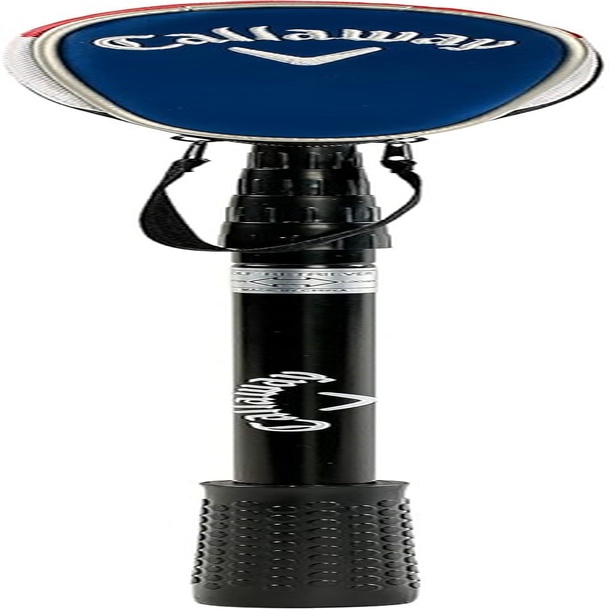
Callaway Golf Ball Retriever
Callaway Ball Retriever: Our high-quality aluminum alloy Callaway golf balls retriever comes in 2 sizes and can extend up to 6 or 15 feet with minimal bending; 6-foot pocket version fits into most bag apparel pockets for easy storage Ergonomic Handle: Our golf ball picker upper comes equipped with an ergonomic sure-grip handle that allows you to easily handle the ball retriever golf tool even when fully extended Quick and Easy Retrieval: The ultimate on-course golf accessories, our golf ball retrievers feature a durable stainless steel retriever mechanism that picks up balls in a snap Included Cover: Our ball grabber tool golf accessory comes with a dual-zip headcover; When covered, it looks just like another club in your bag From the manufacturer Golf Ball Retriever for Water The Callaway pocket and ball retriever come in a 15' length and a 6' length. Other golfers won't even know you have one in your bag—it includes a dual zip headcover, making it look like any other club you have in your golf bag. The Callaway Ball Retriever has an ergonomic sure-grip handle that makes it easy to hold on to while fishing your ball out of the water or grabbing it in those hard-to-reach areas. Highlights: Ergonomic Sure-Grip Handle. Easy Grabbing Action. Minimal Bending. Telescoping Design. High-Quality Aluminum Alloy.
Brand: MrKsCatalogue
Category: Sporting Goods > Outdoor Recreation > Golf > Golf Bag Accessories